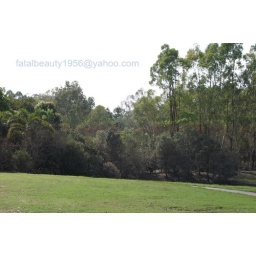
the water was in the trees